Charles Coleman (actor)

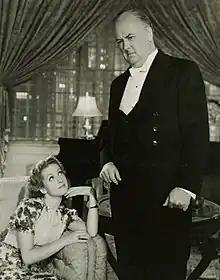
Danielle Darrieux and Charles Coleman in "The Rage of Paris" (1938)

In the 1940s, Coleman's films included: "Buck Privates" (1941), the first film starring the comedy duo of Abbott and Costello; 1943's "Du Barry Was a Lady", starring Red Skelton, Lucille Ball, and Gene Kelly; Orson Welles and Joan Fontaine in the 1944 version of "Jane Eyre"; the 1945 film "The Picture of Dorian Gray", with George Sanders, Donna Reed, Angela Lansbury, and Peter Lawford; and the 1949 comedy "A Connecticut Yankee in King Arthur's Court", starring Bing Crosby and Rhonda Fleming.